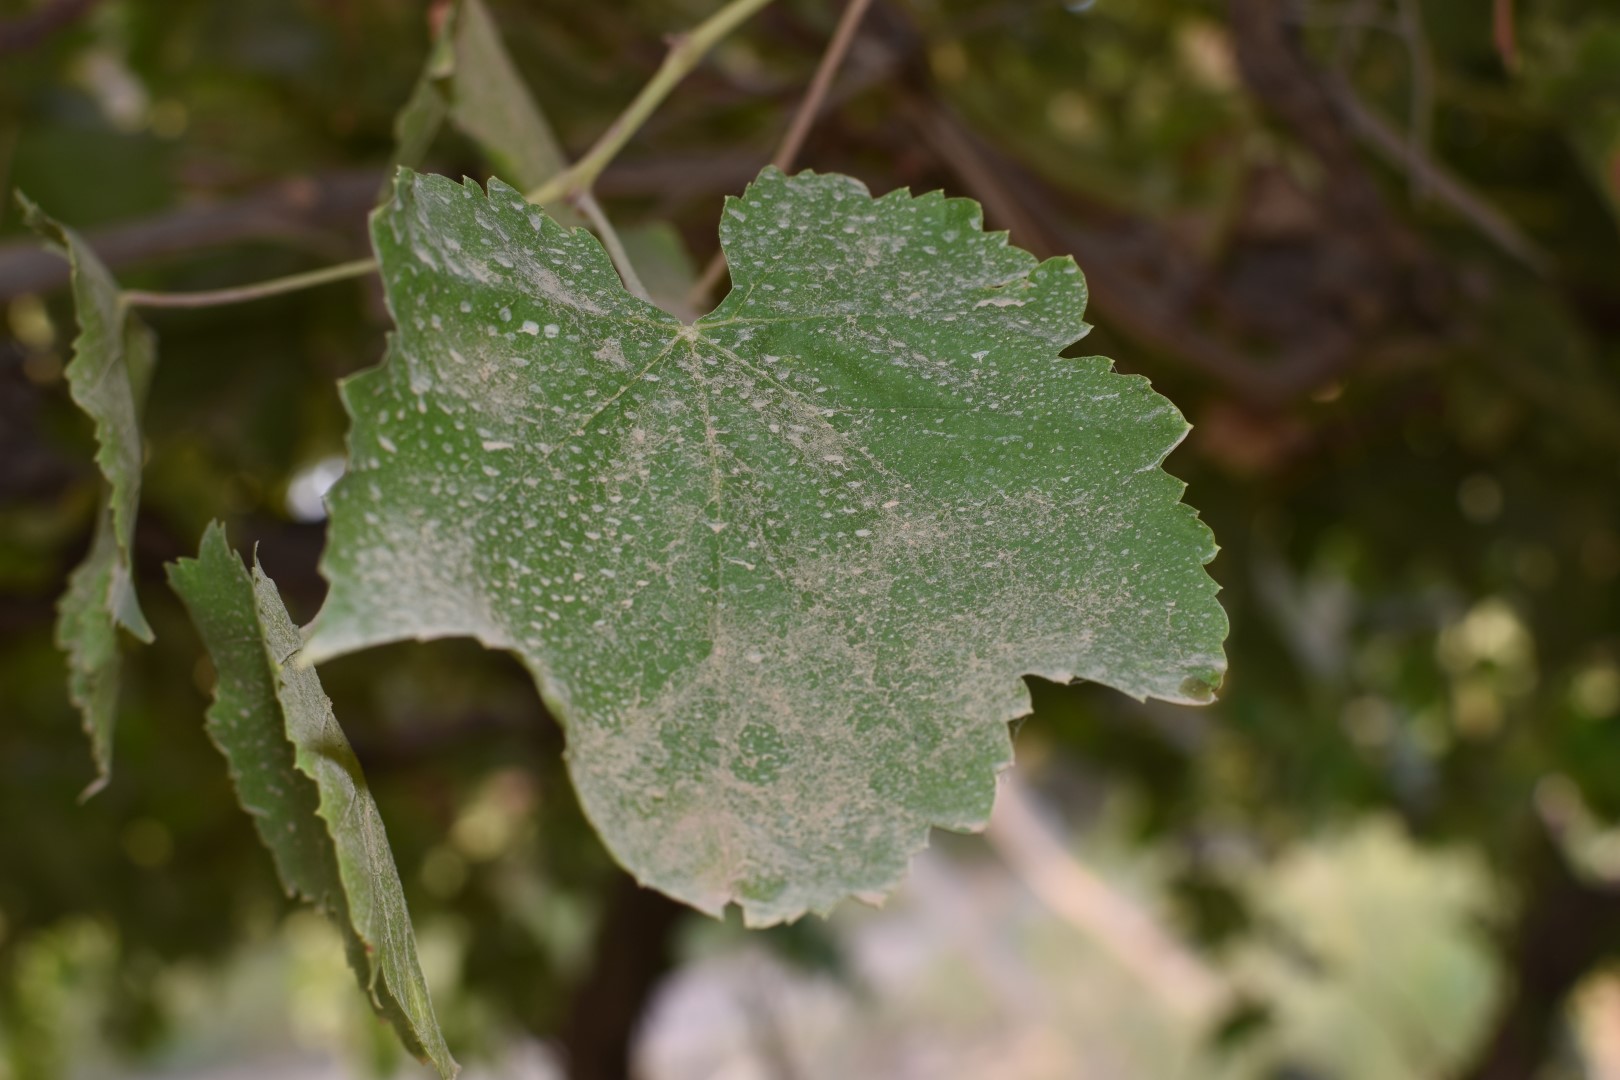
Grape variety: Thompson Seedless